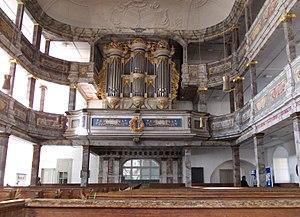
Intérieur et orgue de l'église St Otto à Wechselbourg en Saxe dans l'arrondissement de Saxe centrale, district de Chemnitz.